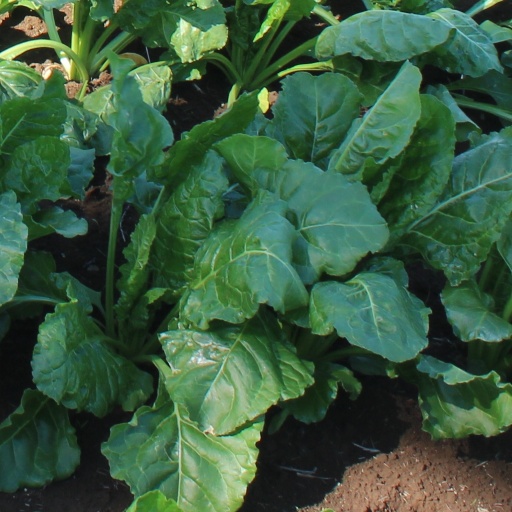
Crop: sugar beet